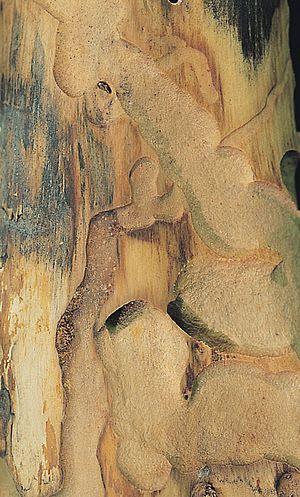
Un xylophage est un organisme vivant dont le régime alimentaire est composé principalement d'aubier, mais aussi de « bois parfait ». Ces animaux, à l'état larvaire ou adulte, mangent les branches, les troncs ou les racines des arbres morts ou vivants. Les saproxylophages ne consomment que le bois en décomposition. Les pyrophiles recherchent le bois brûlé par les incendies de forêts.